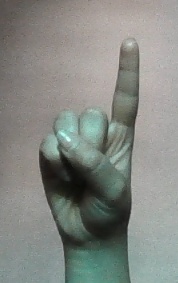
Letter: bb